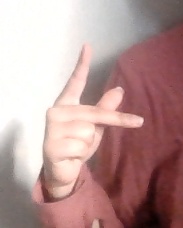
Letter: dha